History of Grand Central Terminal

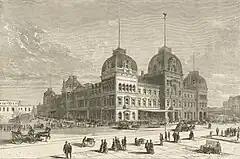
Grand Central Depot

By 1869, Vanderbilt had commissioned John B. Snook to design his new station, dubbed Grand Central Depot, on the site of the 42nd Street depot. The site was far outside the limits of the developed city at the time, and even Vanderbilt's backers warned against building the terminal in such an undeveloped area. Snook worked with engineers Isaac Buckhout and R.G. Buckfield to design the structure. Its train shed was designed by either Joseph Duclos or R. G. Hatfield, both of whom were employed by the fabricators, the Architectural Iron Works. Although Vanderbilt was inspired by French Classical architecture, Snook's final design was in the Second Empire style. Its design, materials, and convenience rivaled European train stations; it was considered the first in the U.S. to measure up to those in Europe.